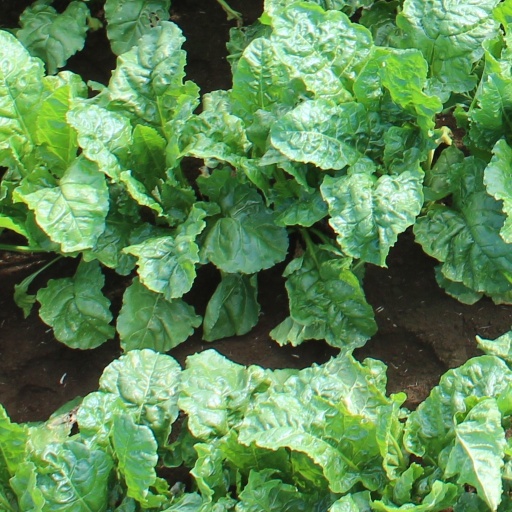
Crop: sugar beet